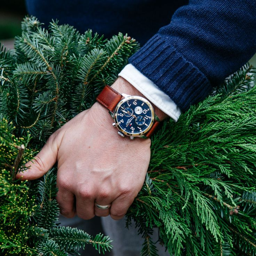
person from brothers and craft wearing a watch